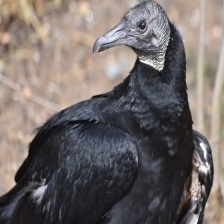
Species: BLACK VULTURE
Scientific name: CORAGYPS ATRATUS
ImageNet parent category: vulture